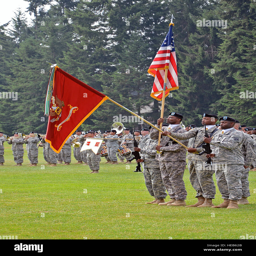
soldiers in a color guard present the colors during a change of command ceremony at us census designated place